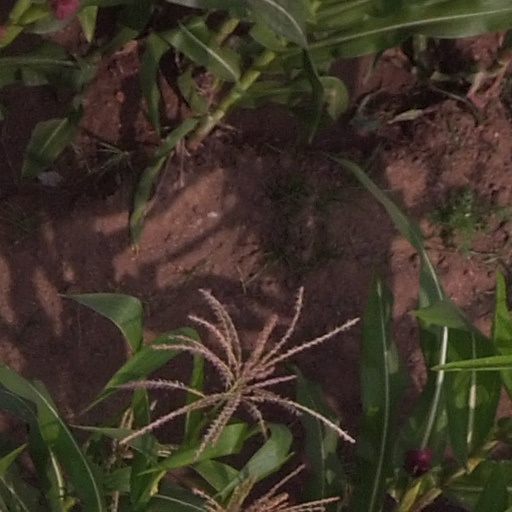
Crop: maize; corn